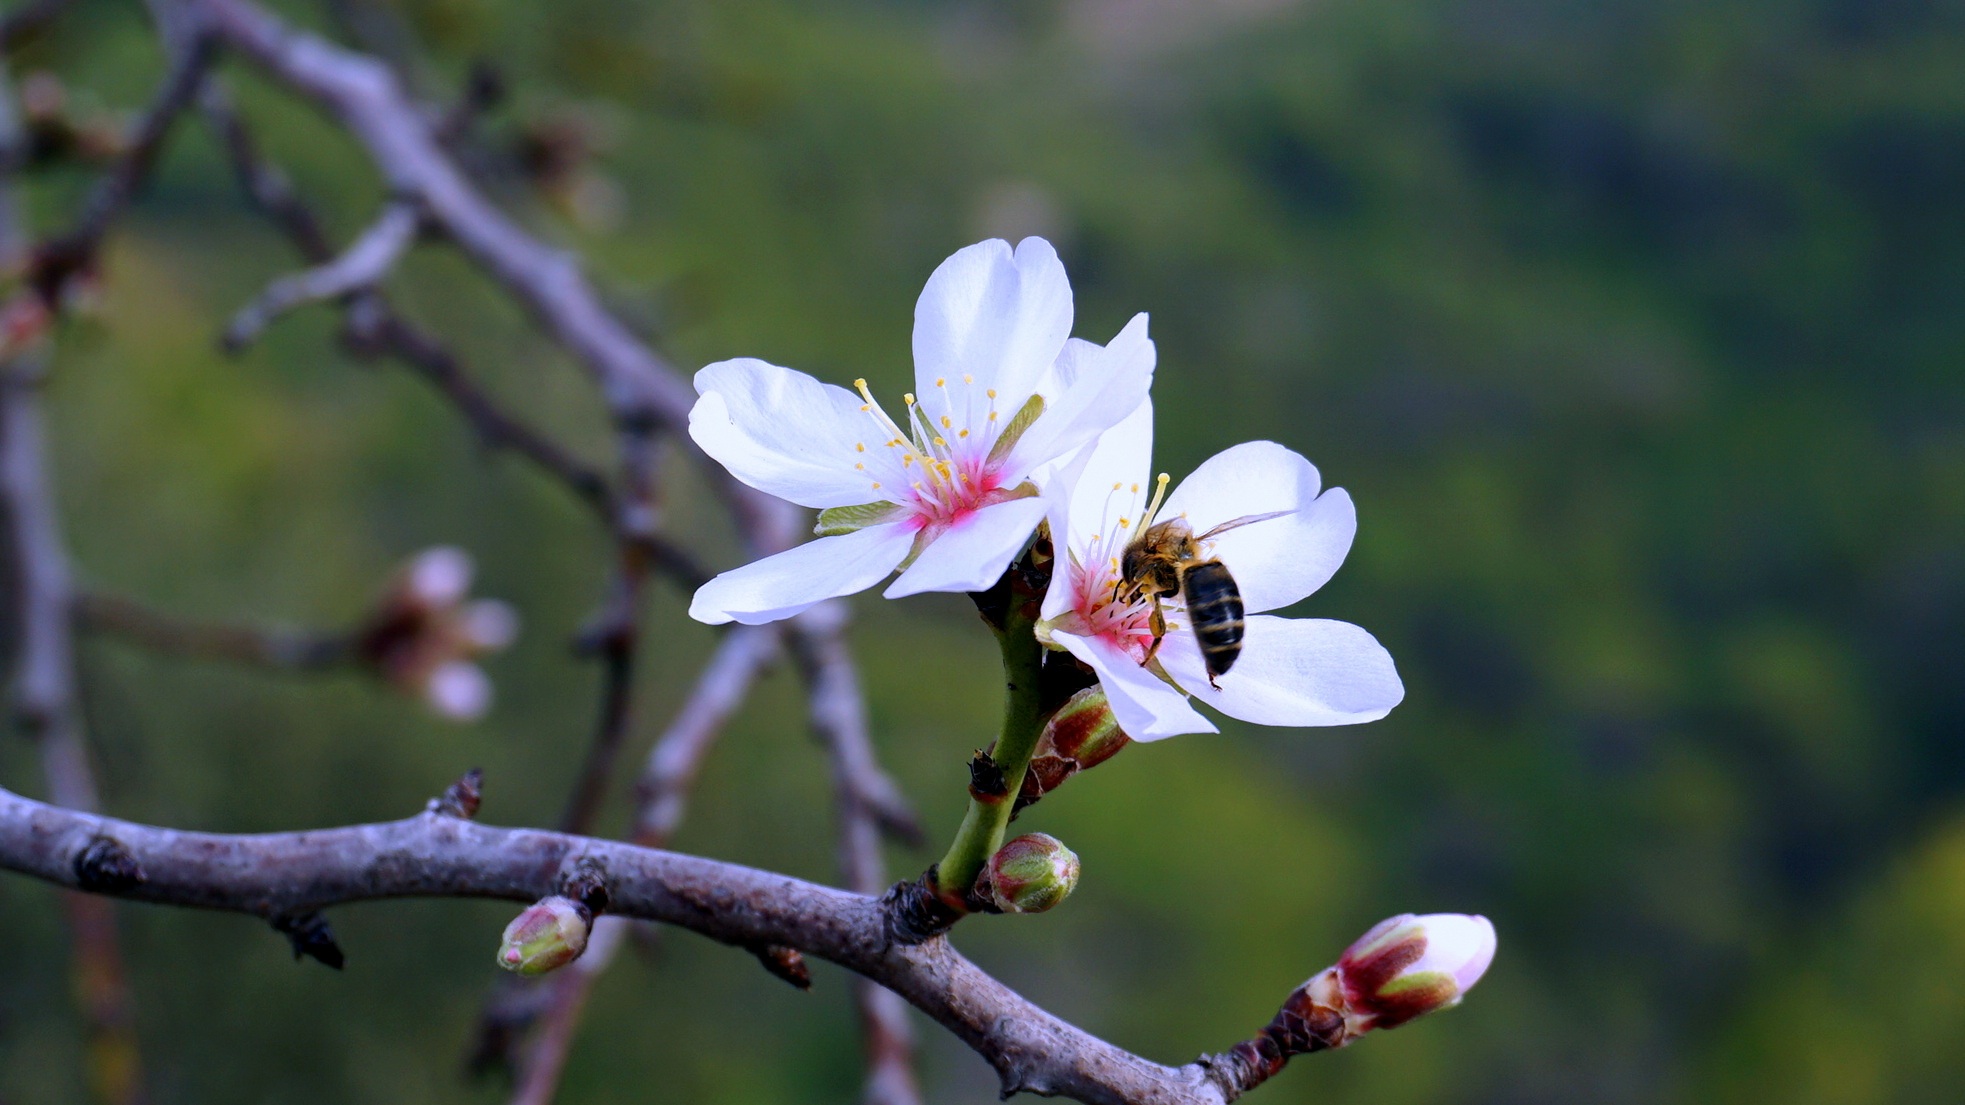
nature, branch, blossom, plant, flower, petal, bloom, spring, produce, botany, flora, wildflower, shrub, bud, flowering, macro photography, flowering plant, almond flower, almond branch in bloom, almond tree nature, plant stem, land plant